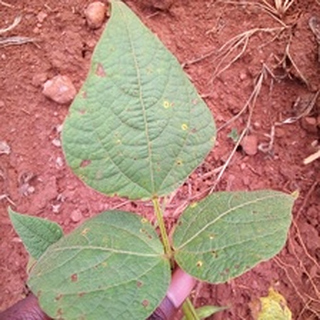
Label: bean_rust